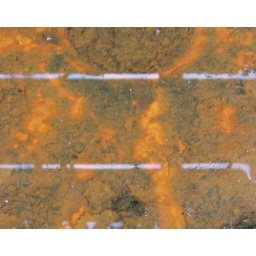
Pool of rusty water on a drain cover; reflections in the water of the light through a fence.